KDE

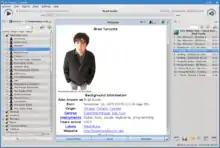
Amarok with information retrieved from Wikipedia

The financial and legal matters of KDE are handled by KDE e.V., a German non-profit organization. Among others, it owns the "KDE" trademark and the corresponding logo. It also accepts donations on behalf of the KDE community, helps to run the servers, assists in organizing and financing conferences and meetings, but does not influence software development directly.